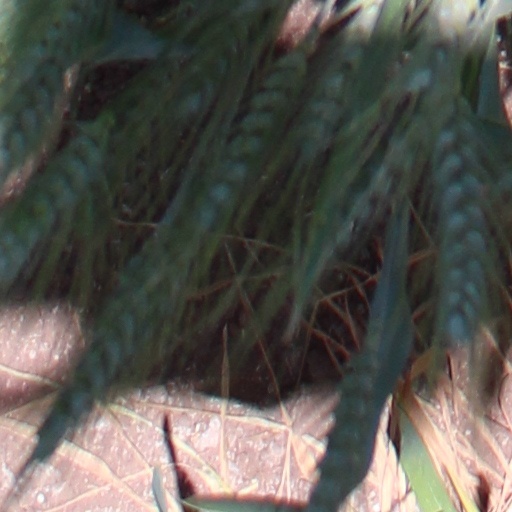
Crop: wheat